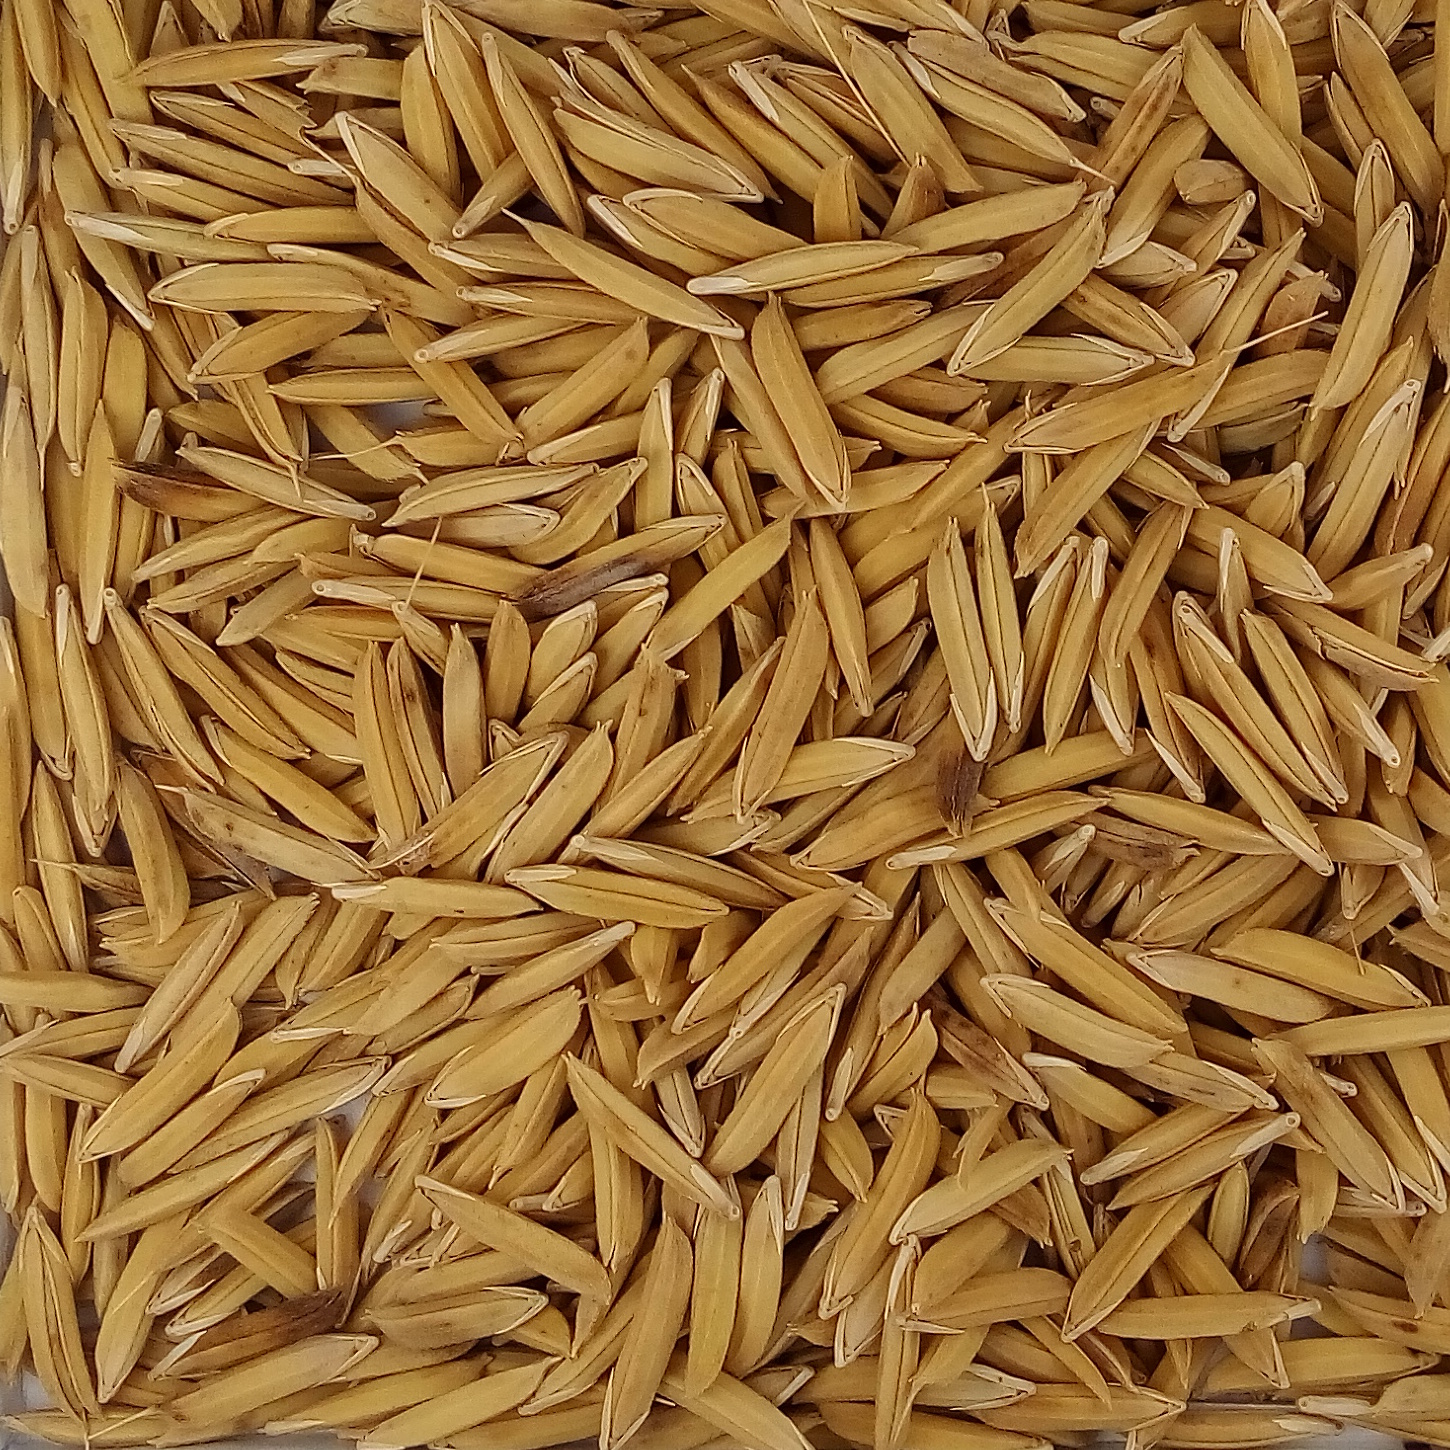
Rice seed variety: 1121